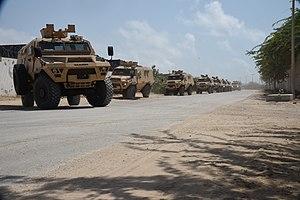
Bastion APC fournis par les forces armées américaines à la force populaire de défense ougandaise, le 25 septembre 2017 à l'aéroport international de Mogadishu en Somalie.
L' ACMAT Bastion est un véhicule de transport de troupes, fabriqué par la firme française ACMAT, qui aujourd'hui dépend du groupe Arquus Défense.